Telshe Yeshiva

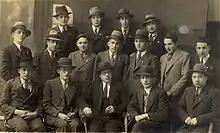
Students of Telshe on Purim 1936.

In the 1930s older students in the yeshiva were selected to teach for periods of time at new schools in small towns where there had previously been little or no structured schooling, and then return to continue their studies at the yeshiva.